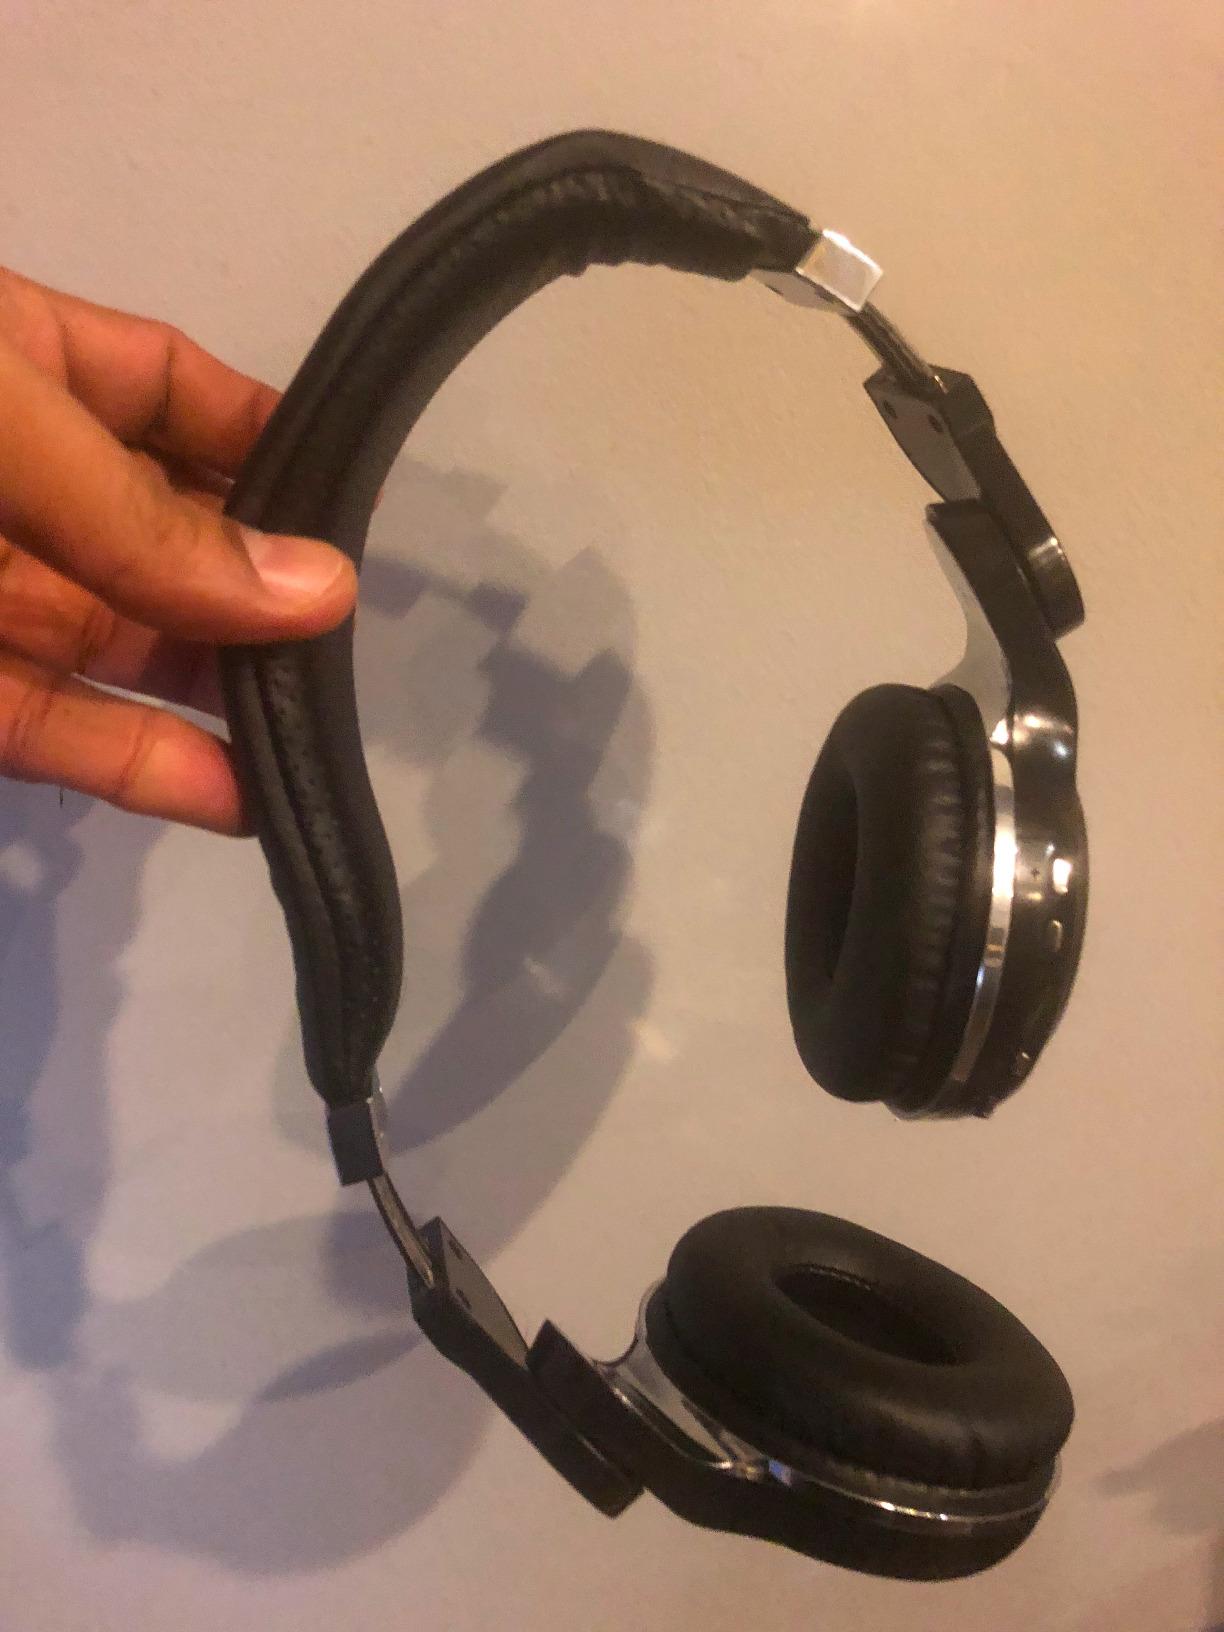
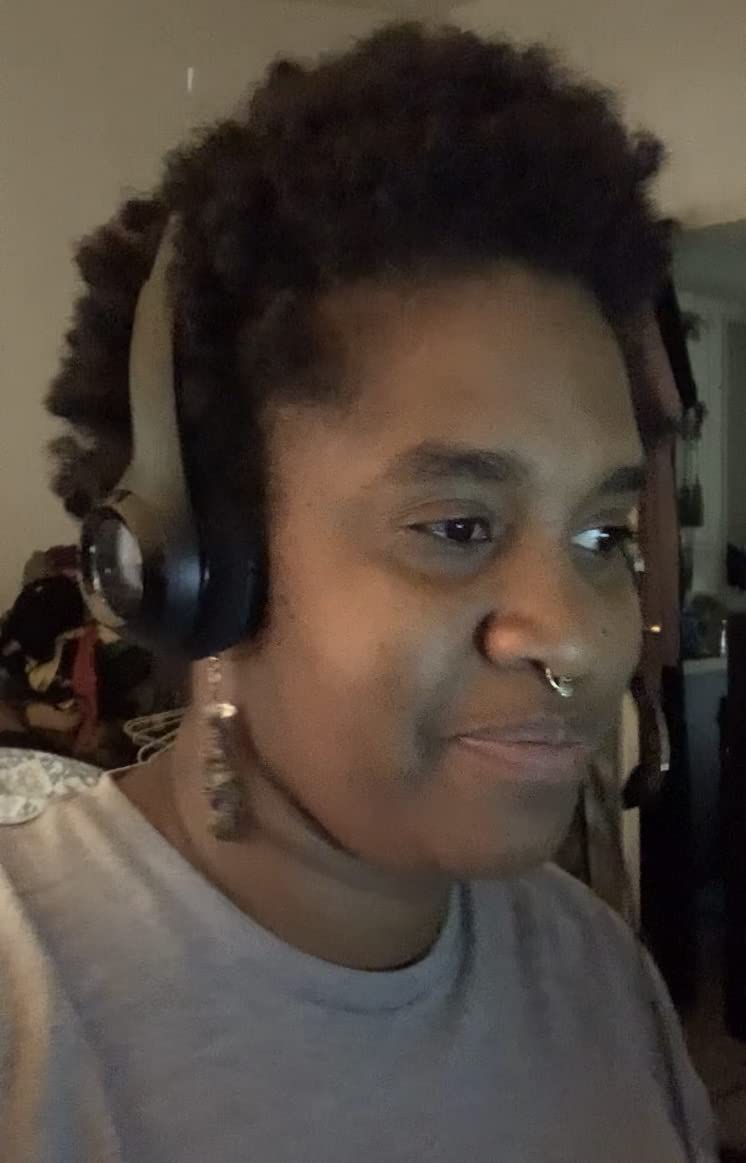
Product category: headphones
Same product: no